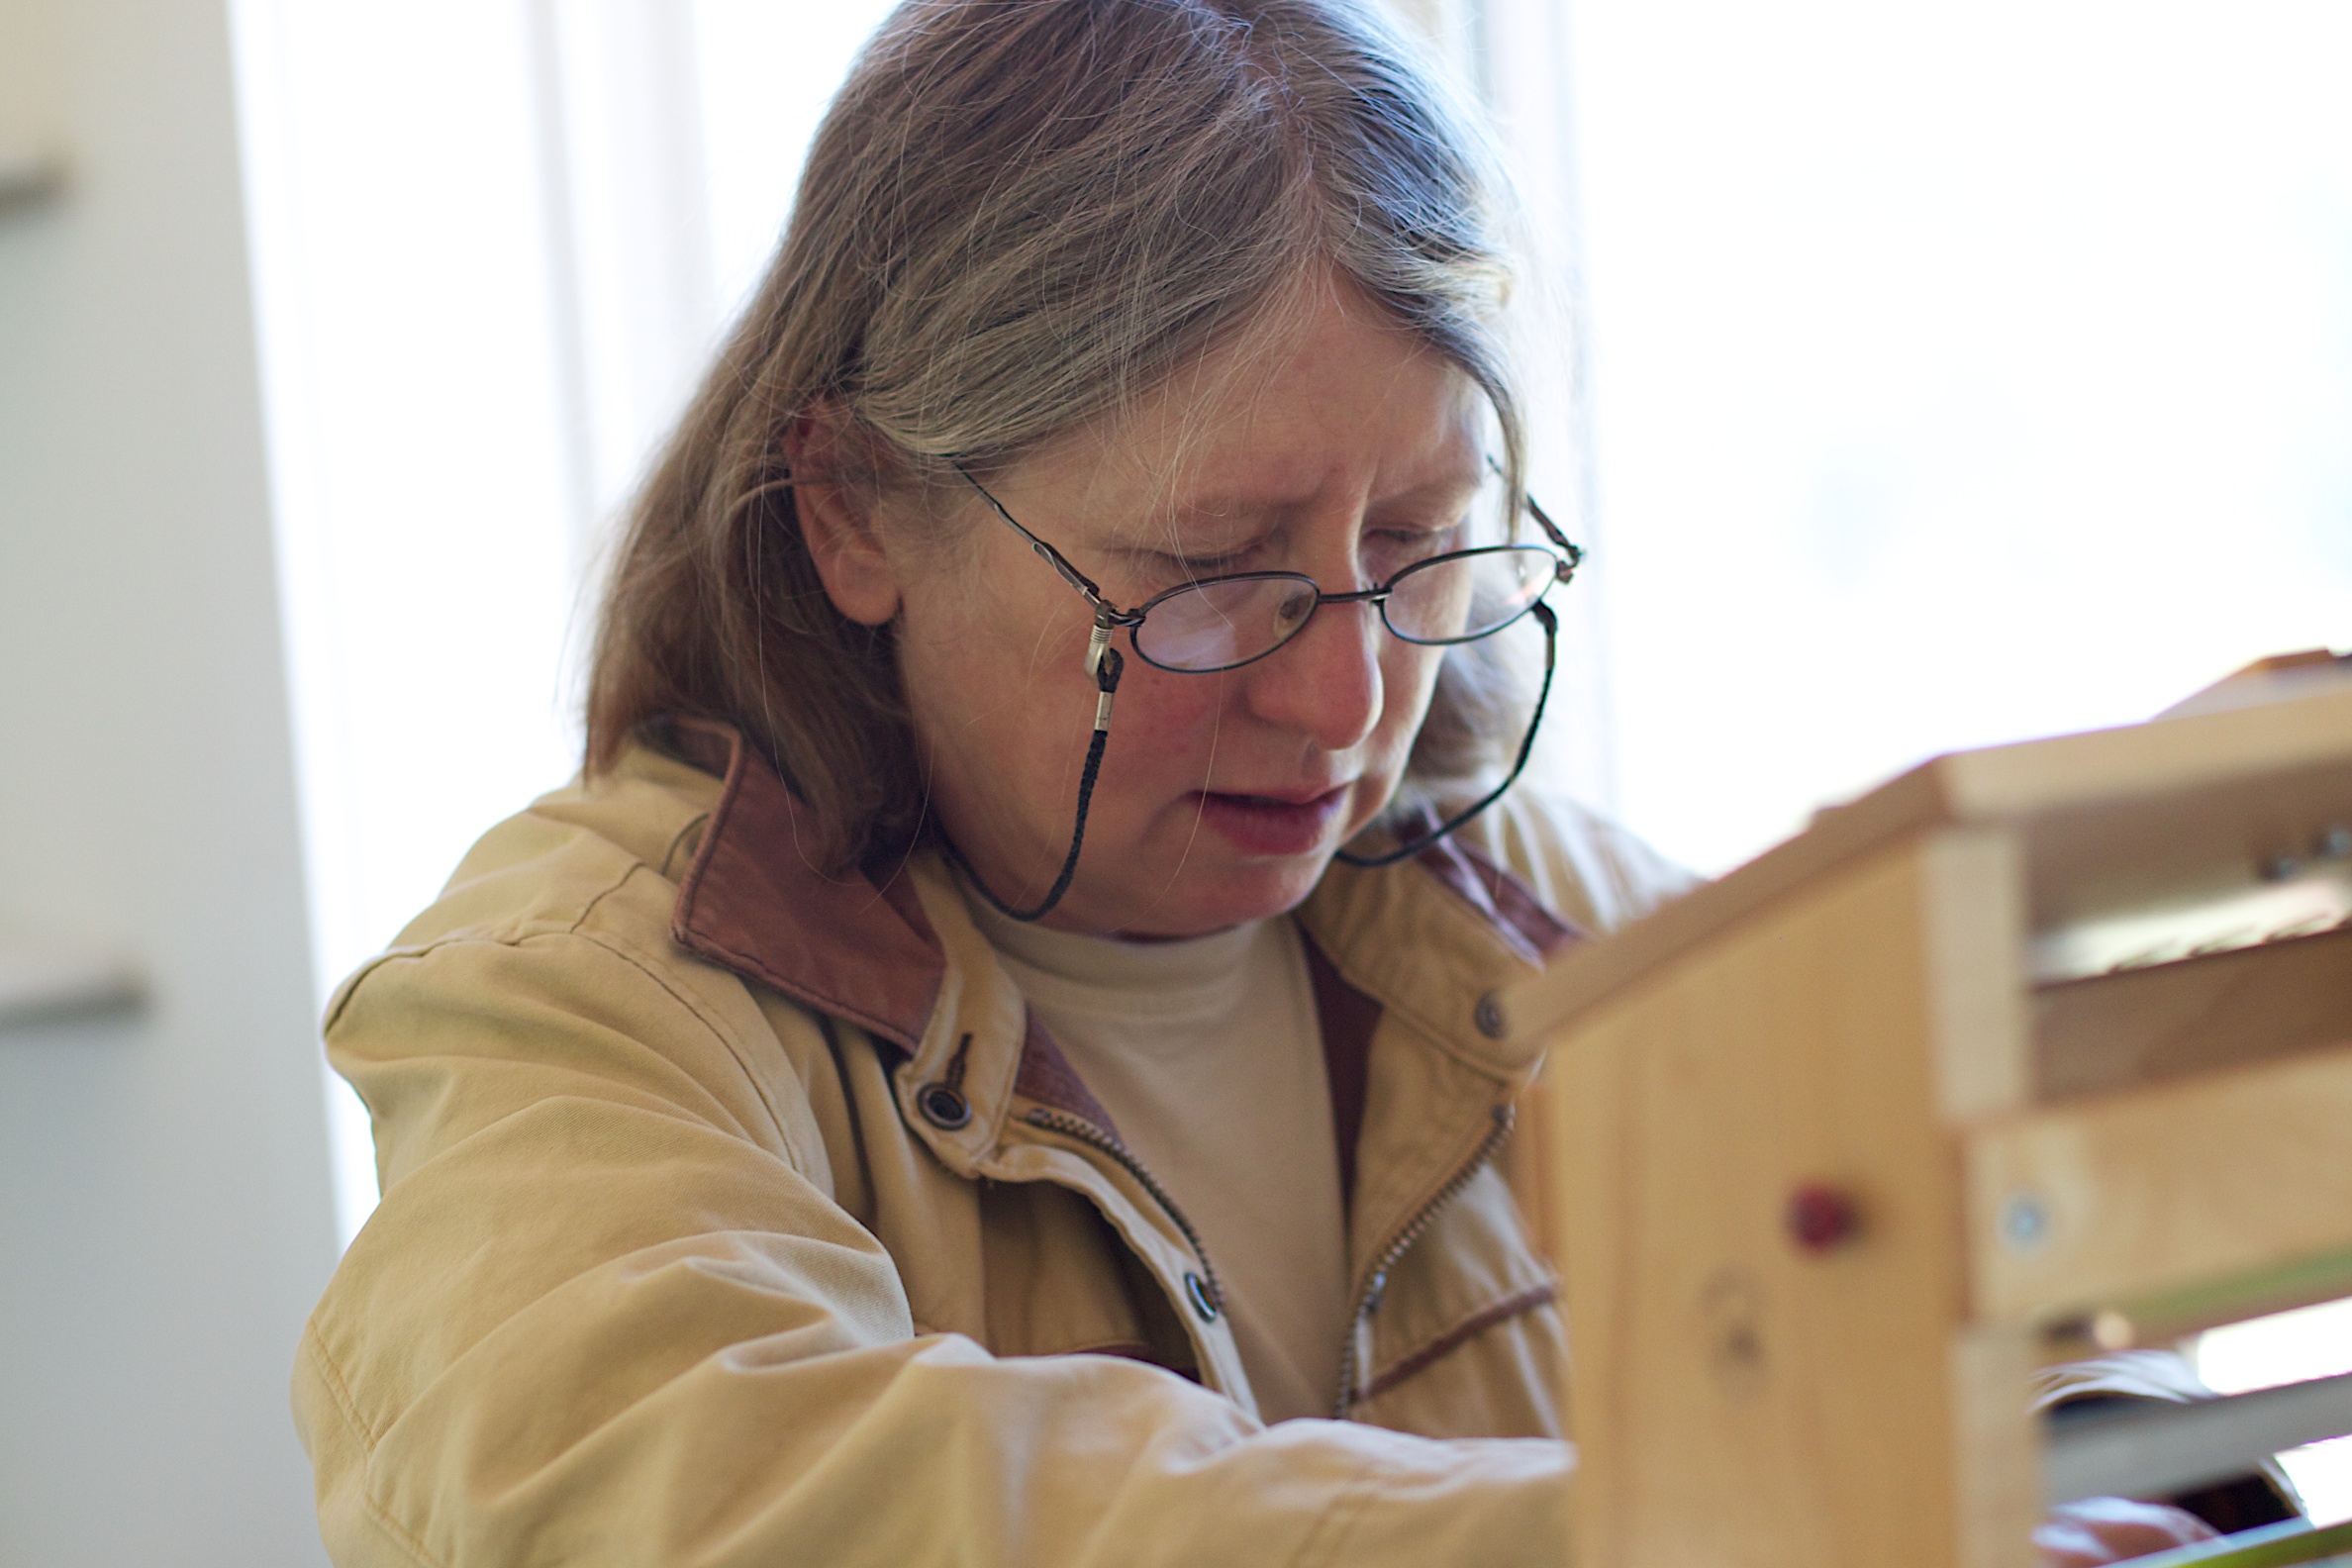
writing, person, senior citizen, glasses, desertweyr, odyssey, vision care